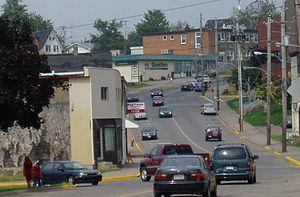
Springhill est une ville canadienne située dans le Comté de Cumberland en Nouvelle-Écosse.